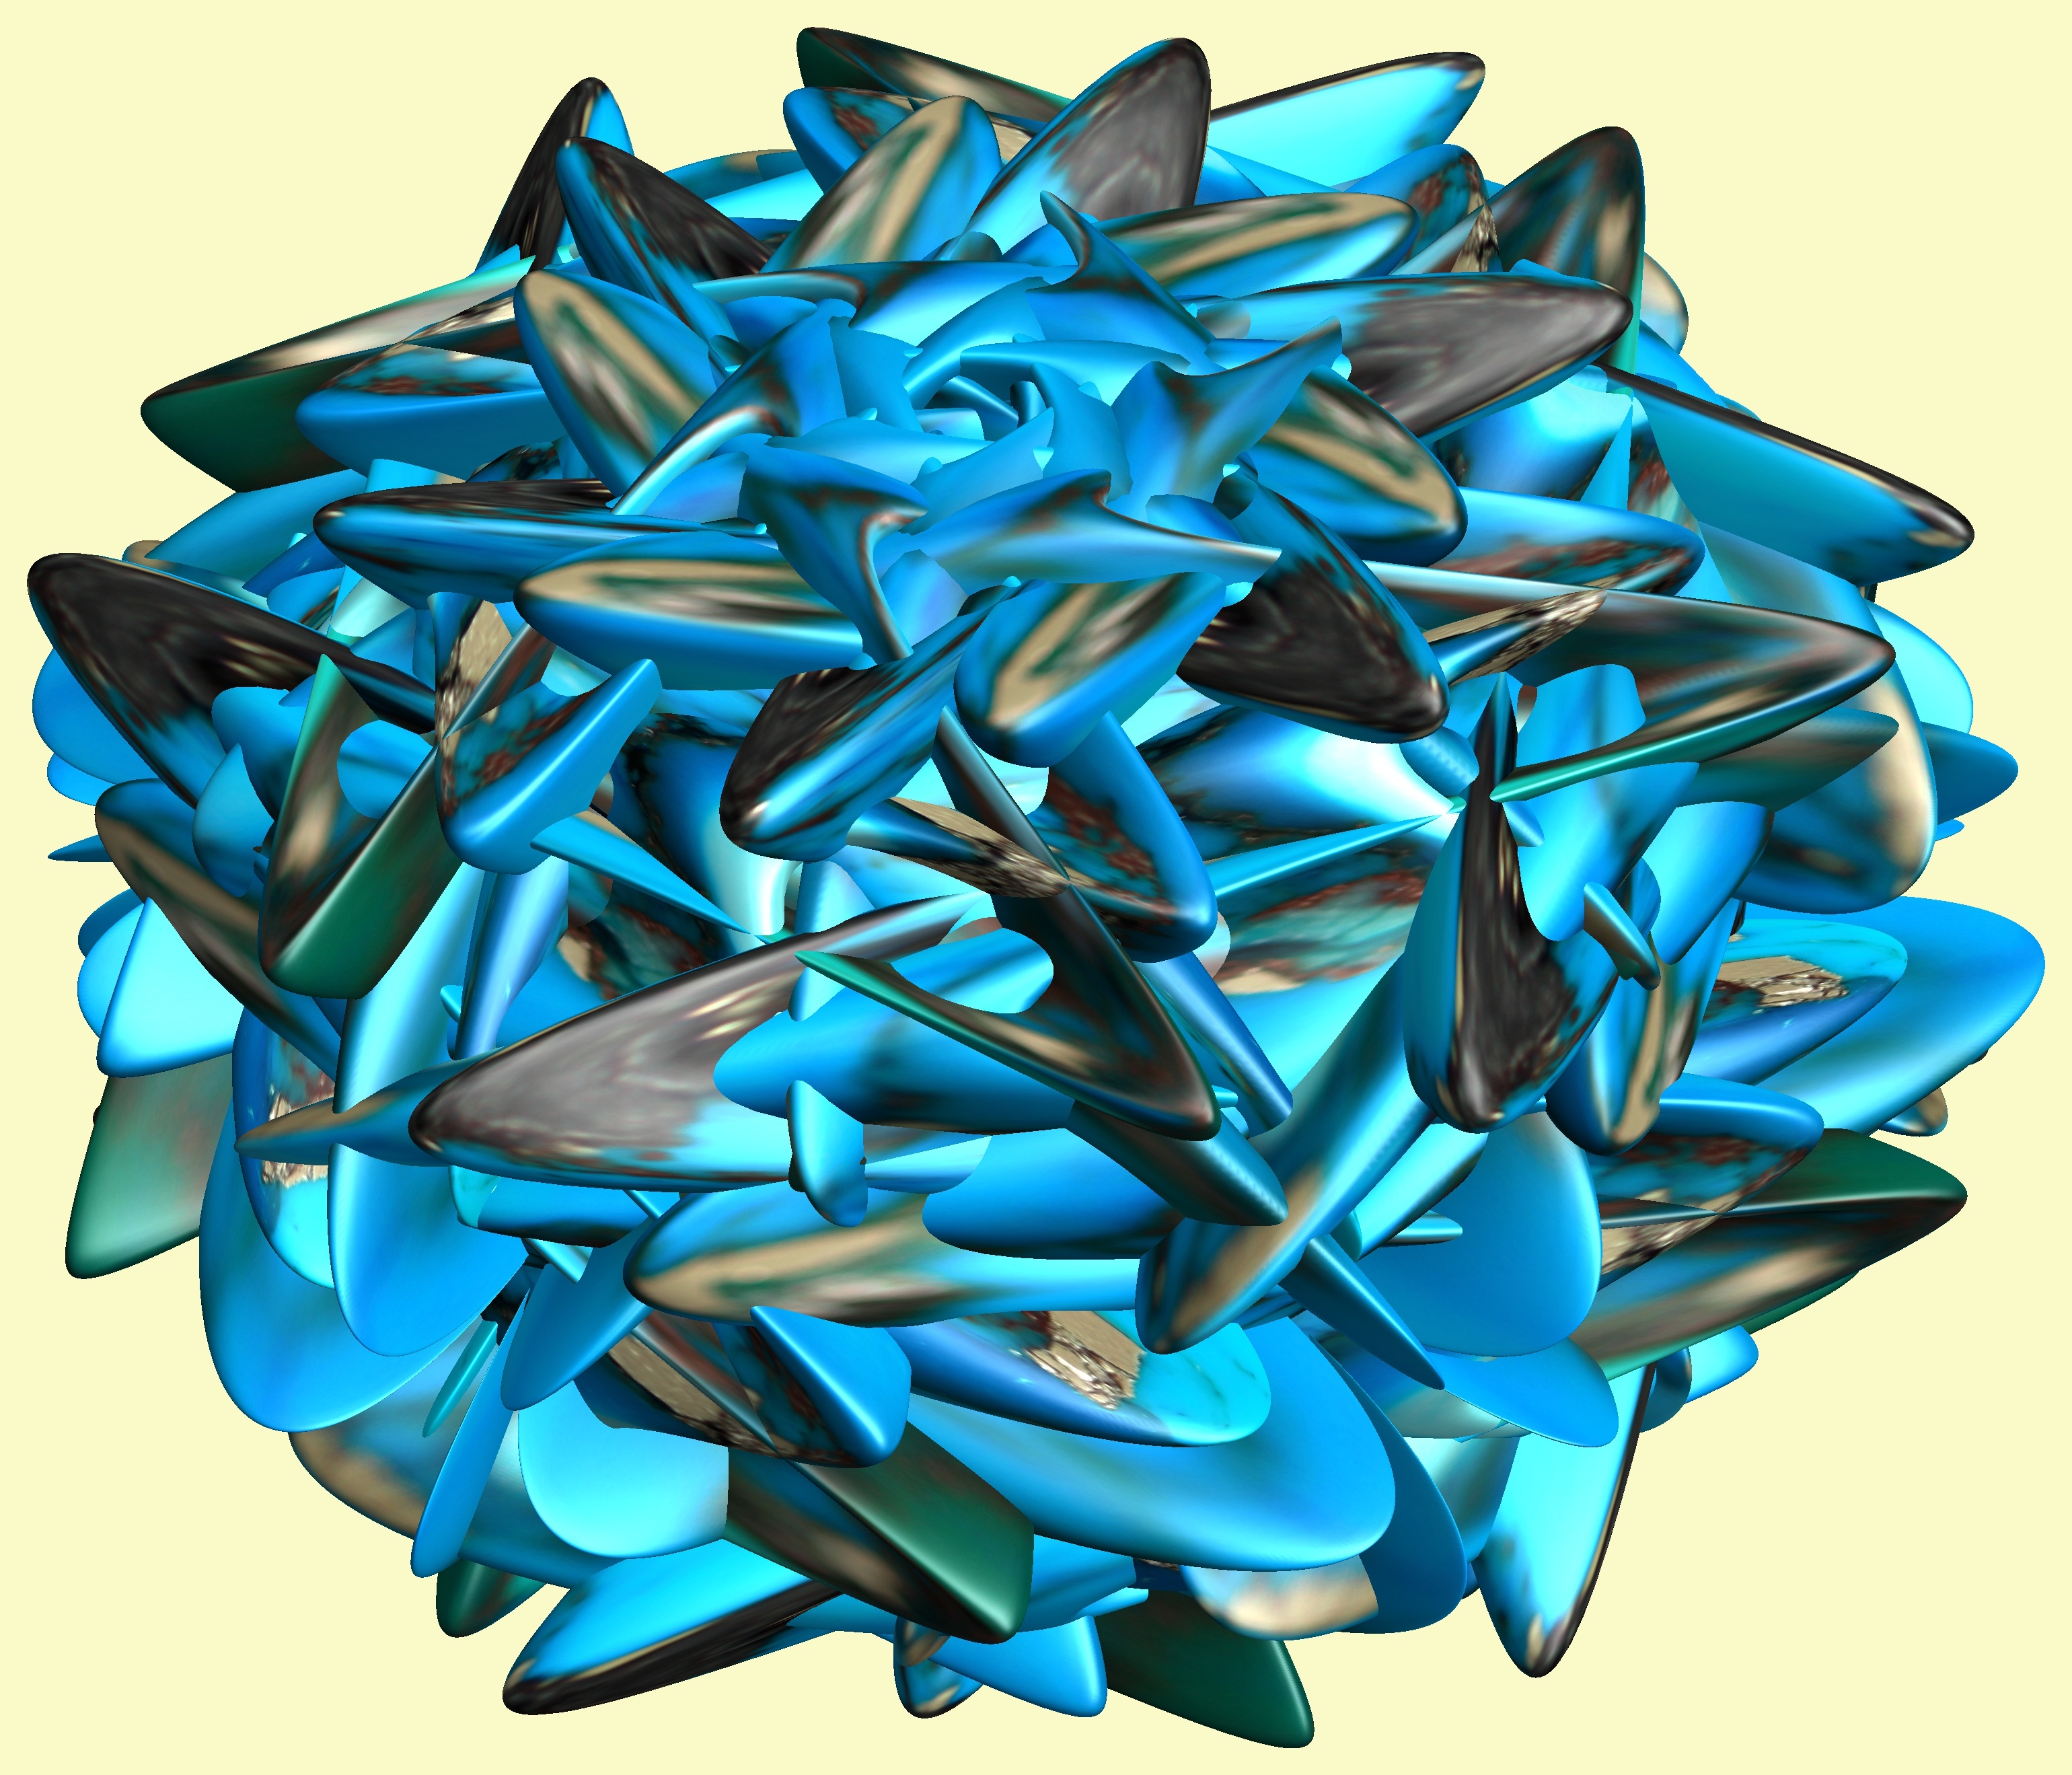
structure, wheel, texture, flower, pattern, art, figure, illustration, design, symmetry, 3d, graphic, torus, mathematica, cg, parametricplot3d, code, program, algorithm, abstruct, mapping, perfect5th, p5, chord